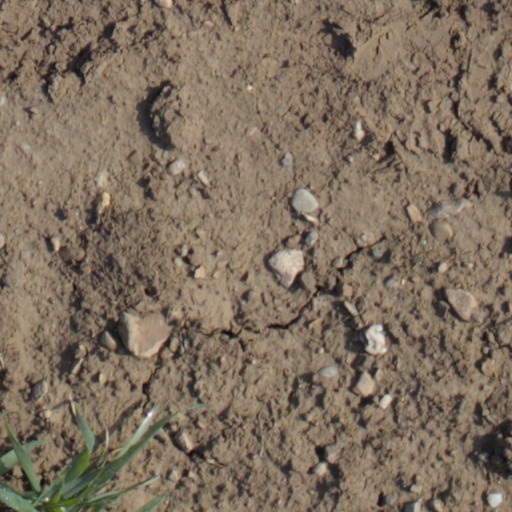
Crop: wheat